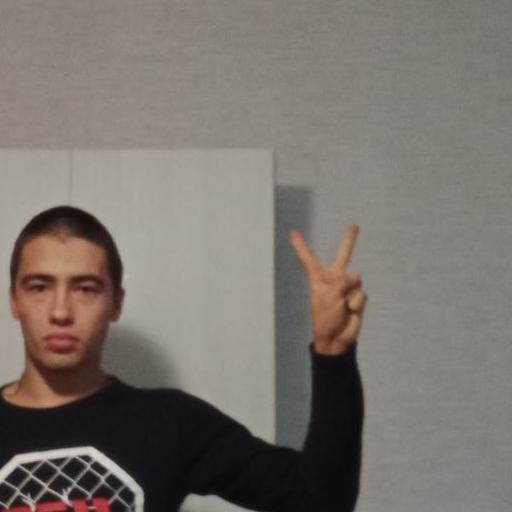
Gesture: peace